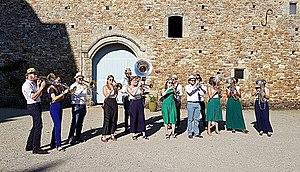
Fanfare Godfingers des Beaux-Arts de Versailles en 2017.
Les fanfares des Beaux-Arts sont nées en 1948 aux Beaux-Arts de Paris.